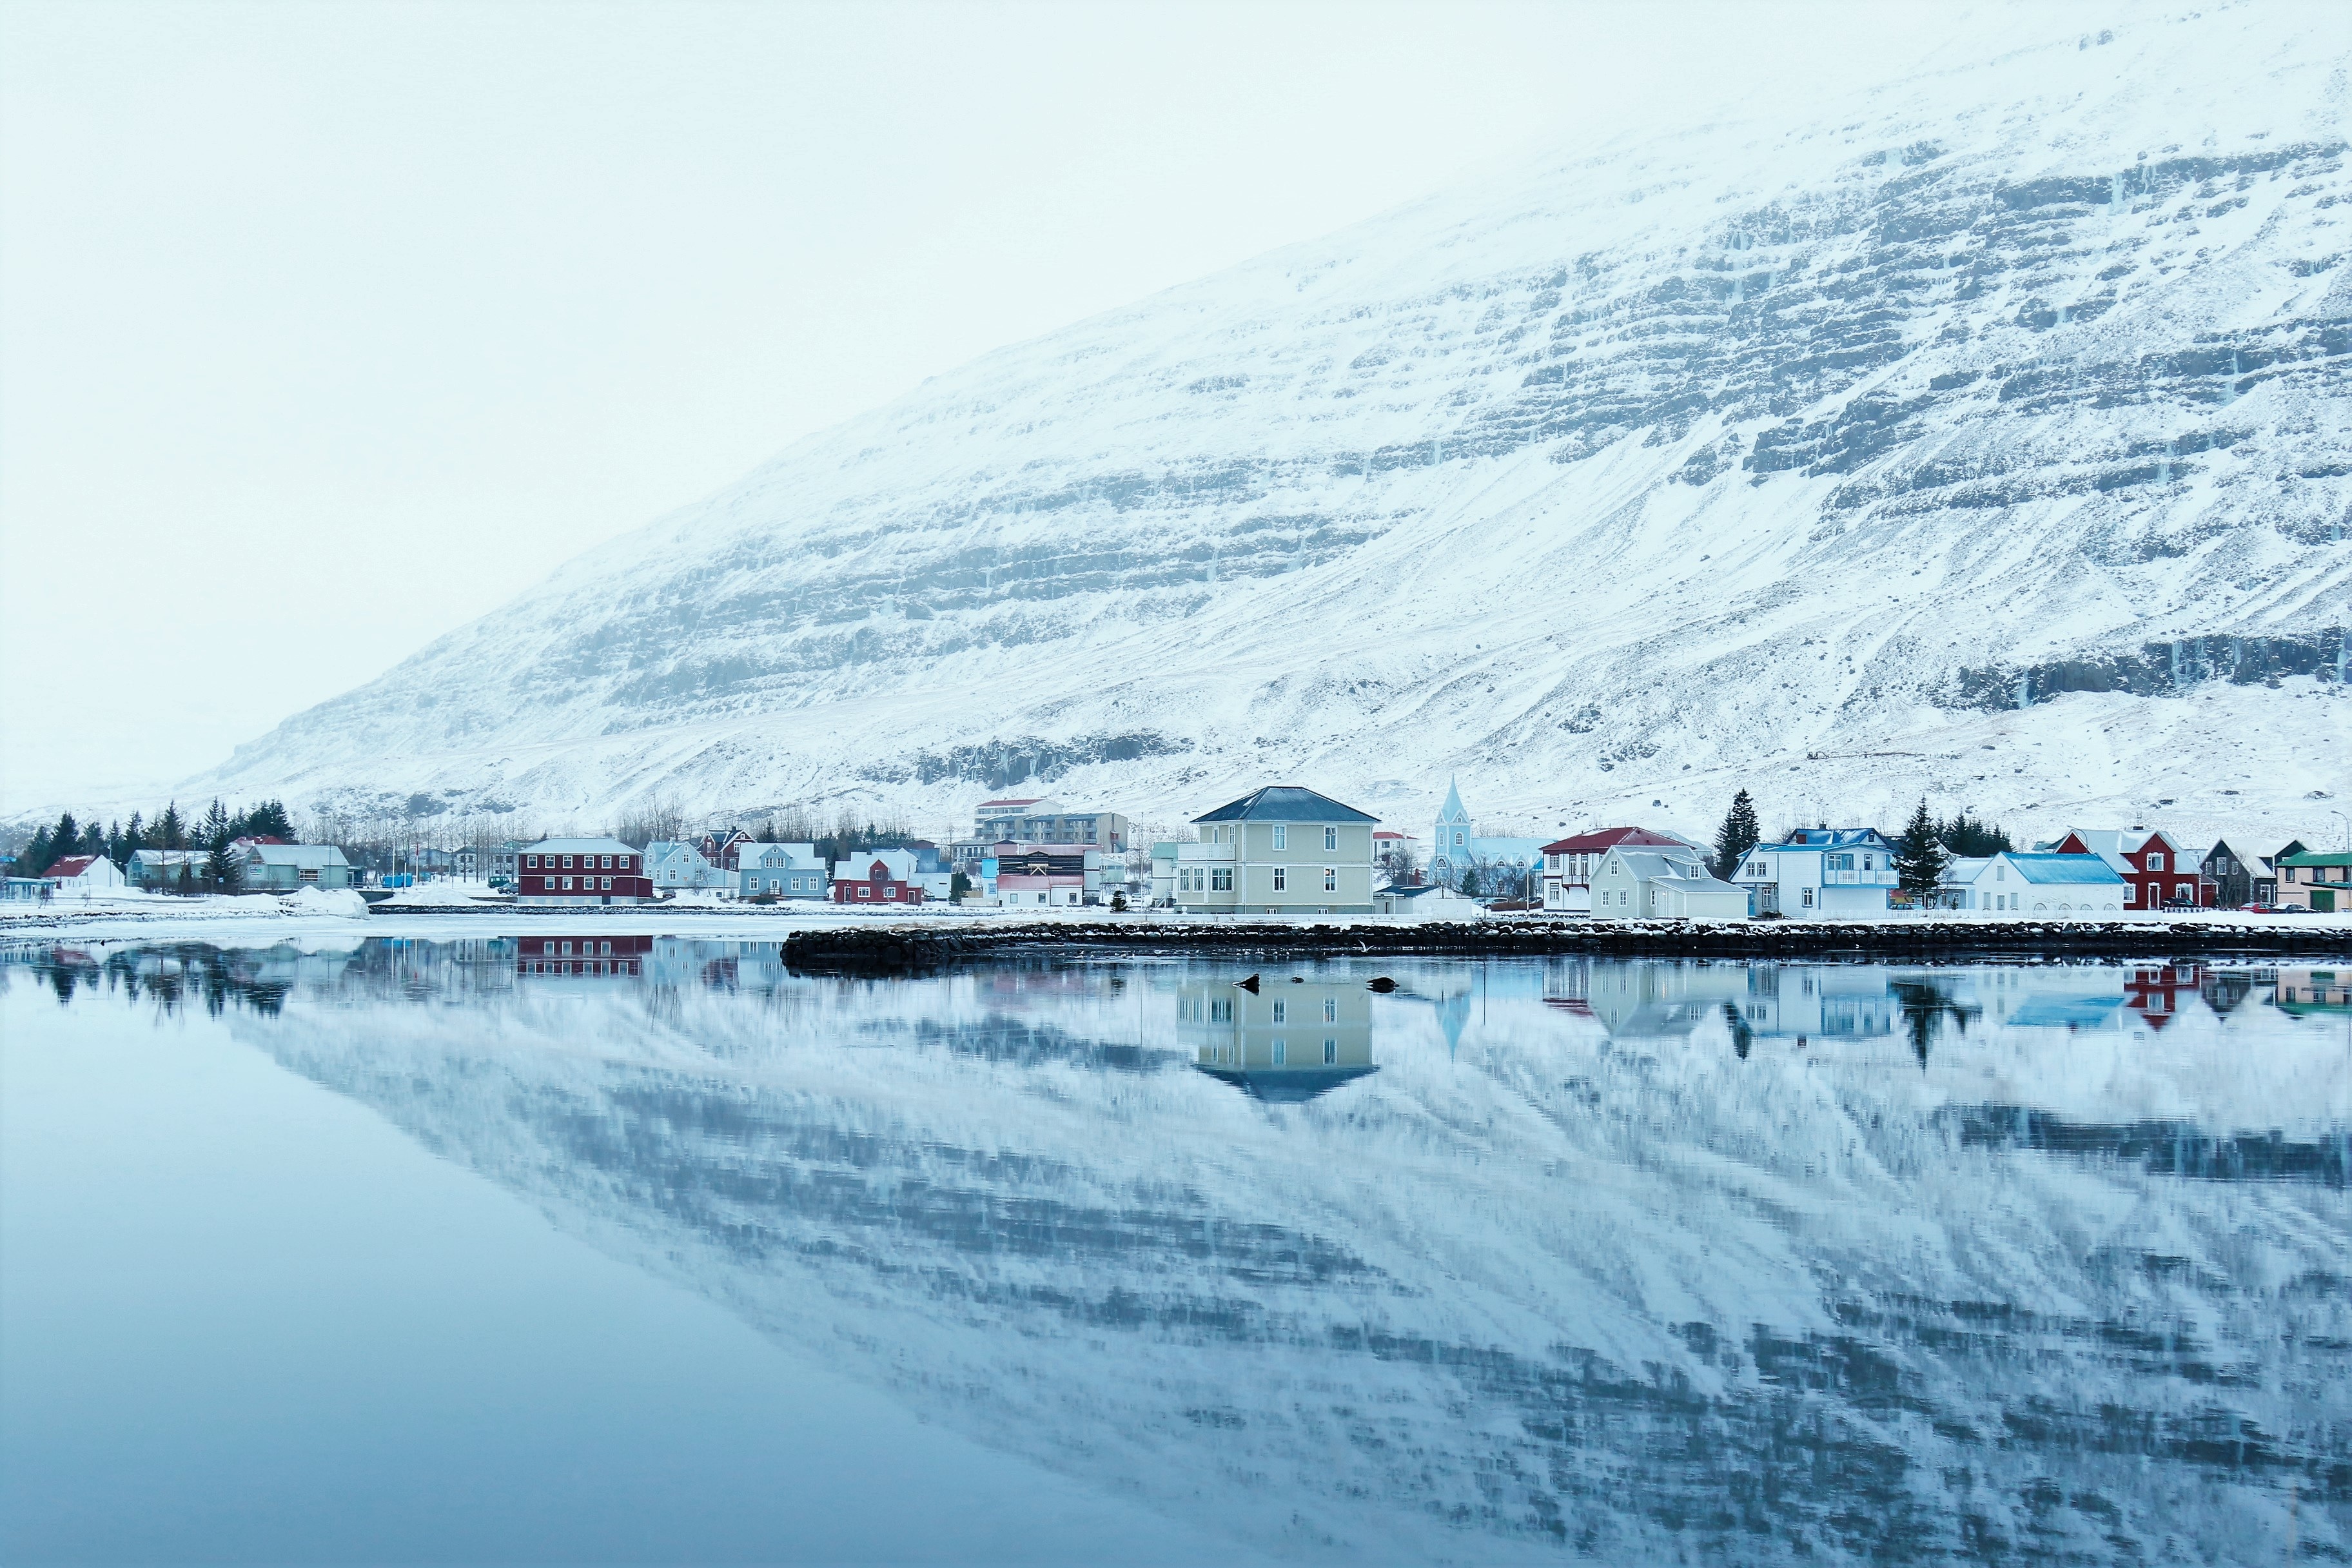
water, mountain, snow, winter, lake, mountain range, ice, reflection, weather, arctic, season, piste, arctic ocean, atmospheric phenomenon, geological phenomenon